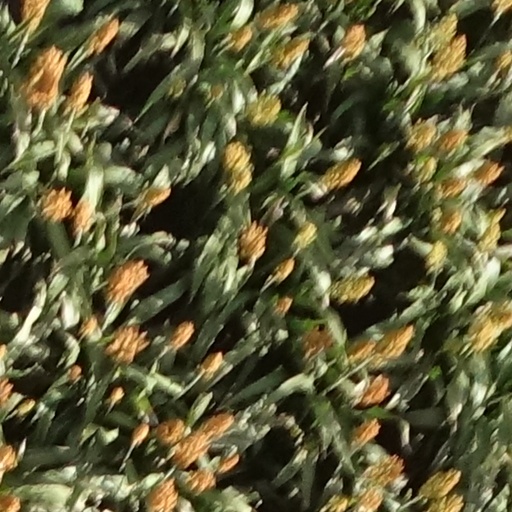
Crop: sorghum